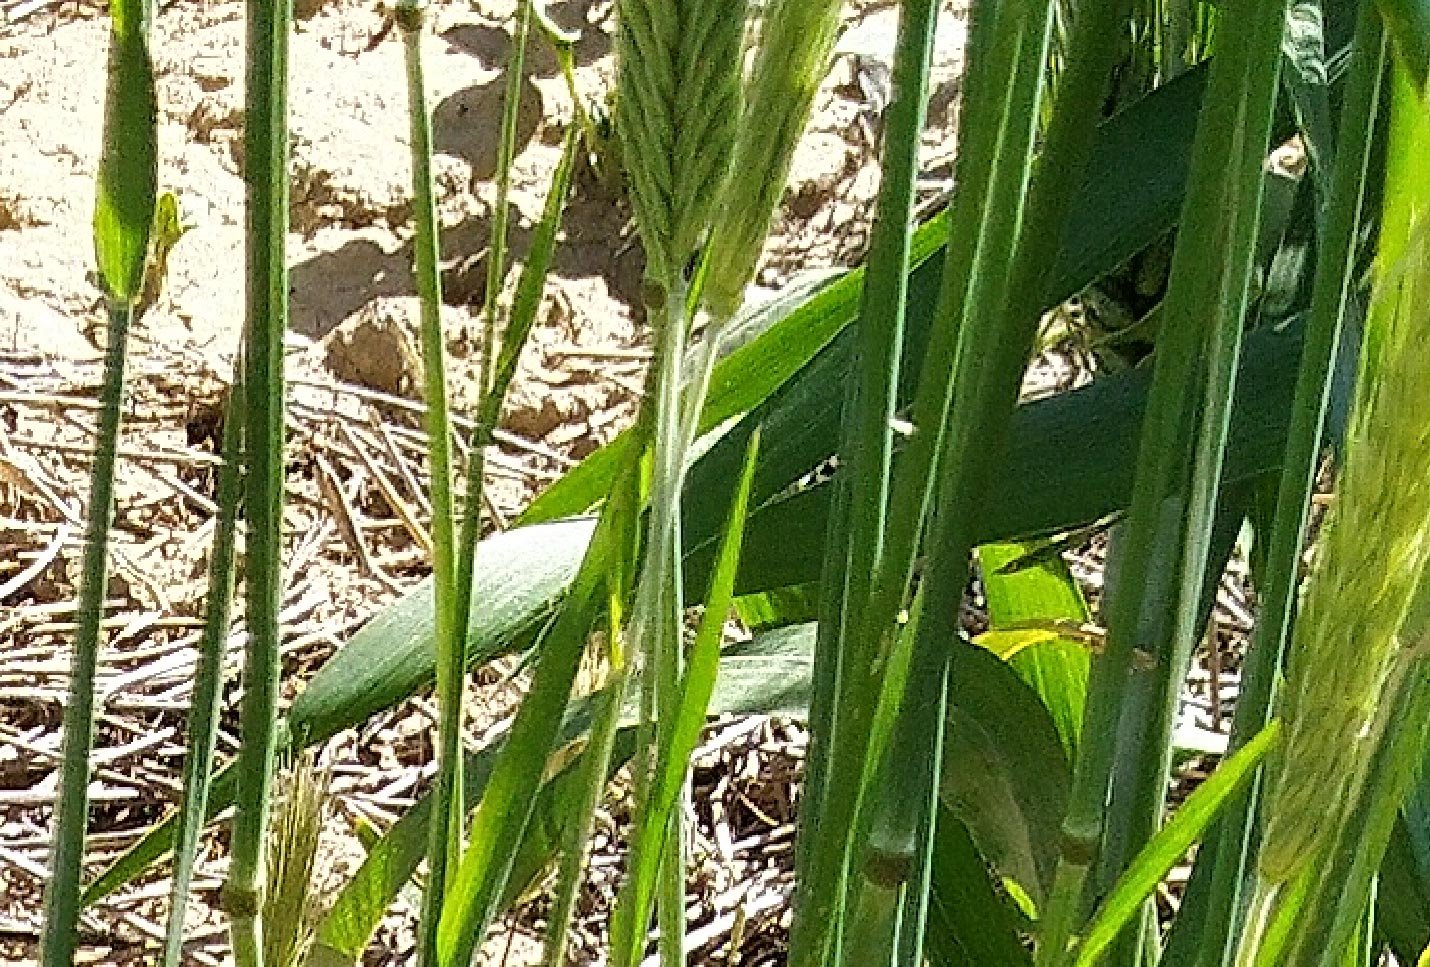
Label: Wheat___Healthy